Thomas Playford IV

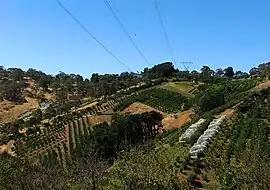
Playford's forebears had lived in the town of Norton Summit for generations. Pictured here are market gardens on the hills near the town.

Thomas Playford was the third child born to the Playford family, with two sisters before him and one following. He started school at the age of six, going to the local Norton Summit School. The school had one room, one teacher, two assistants and 60 students, and taught children aged six to twelve. Playford, while an adept learner, frequently argued with his teacher, and was the first child to have been caned there. While learning, he accompanied his father down to the East End Markets with their farming produce.